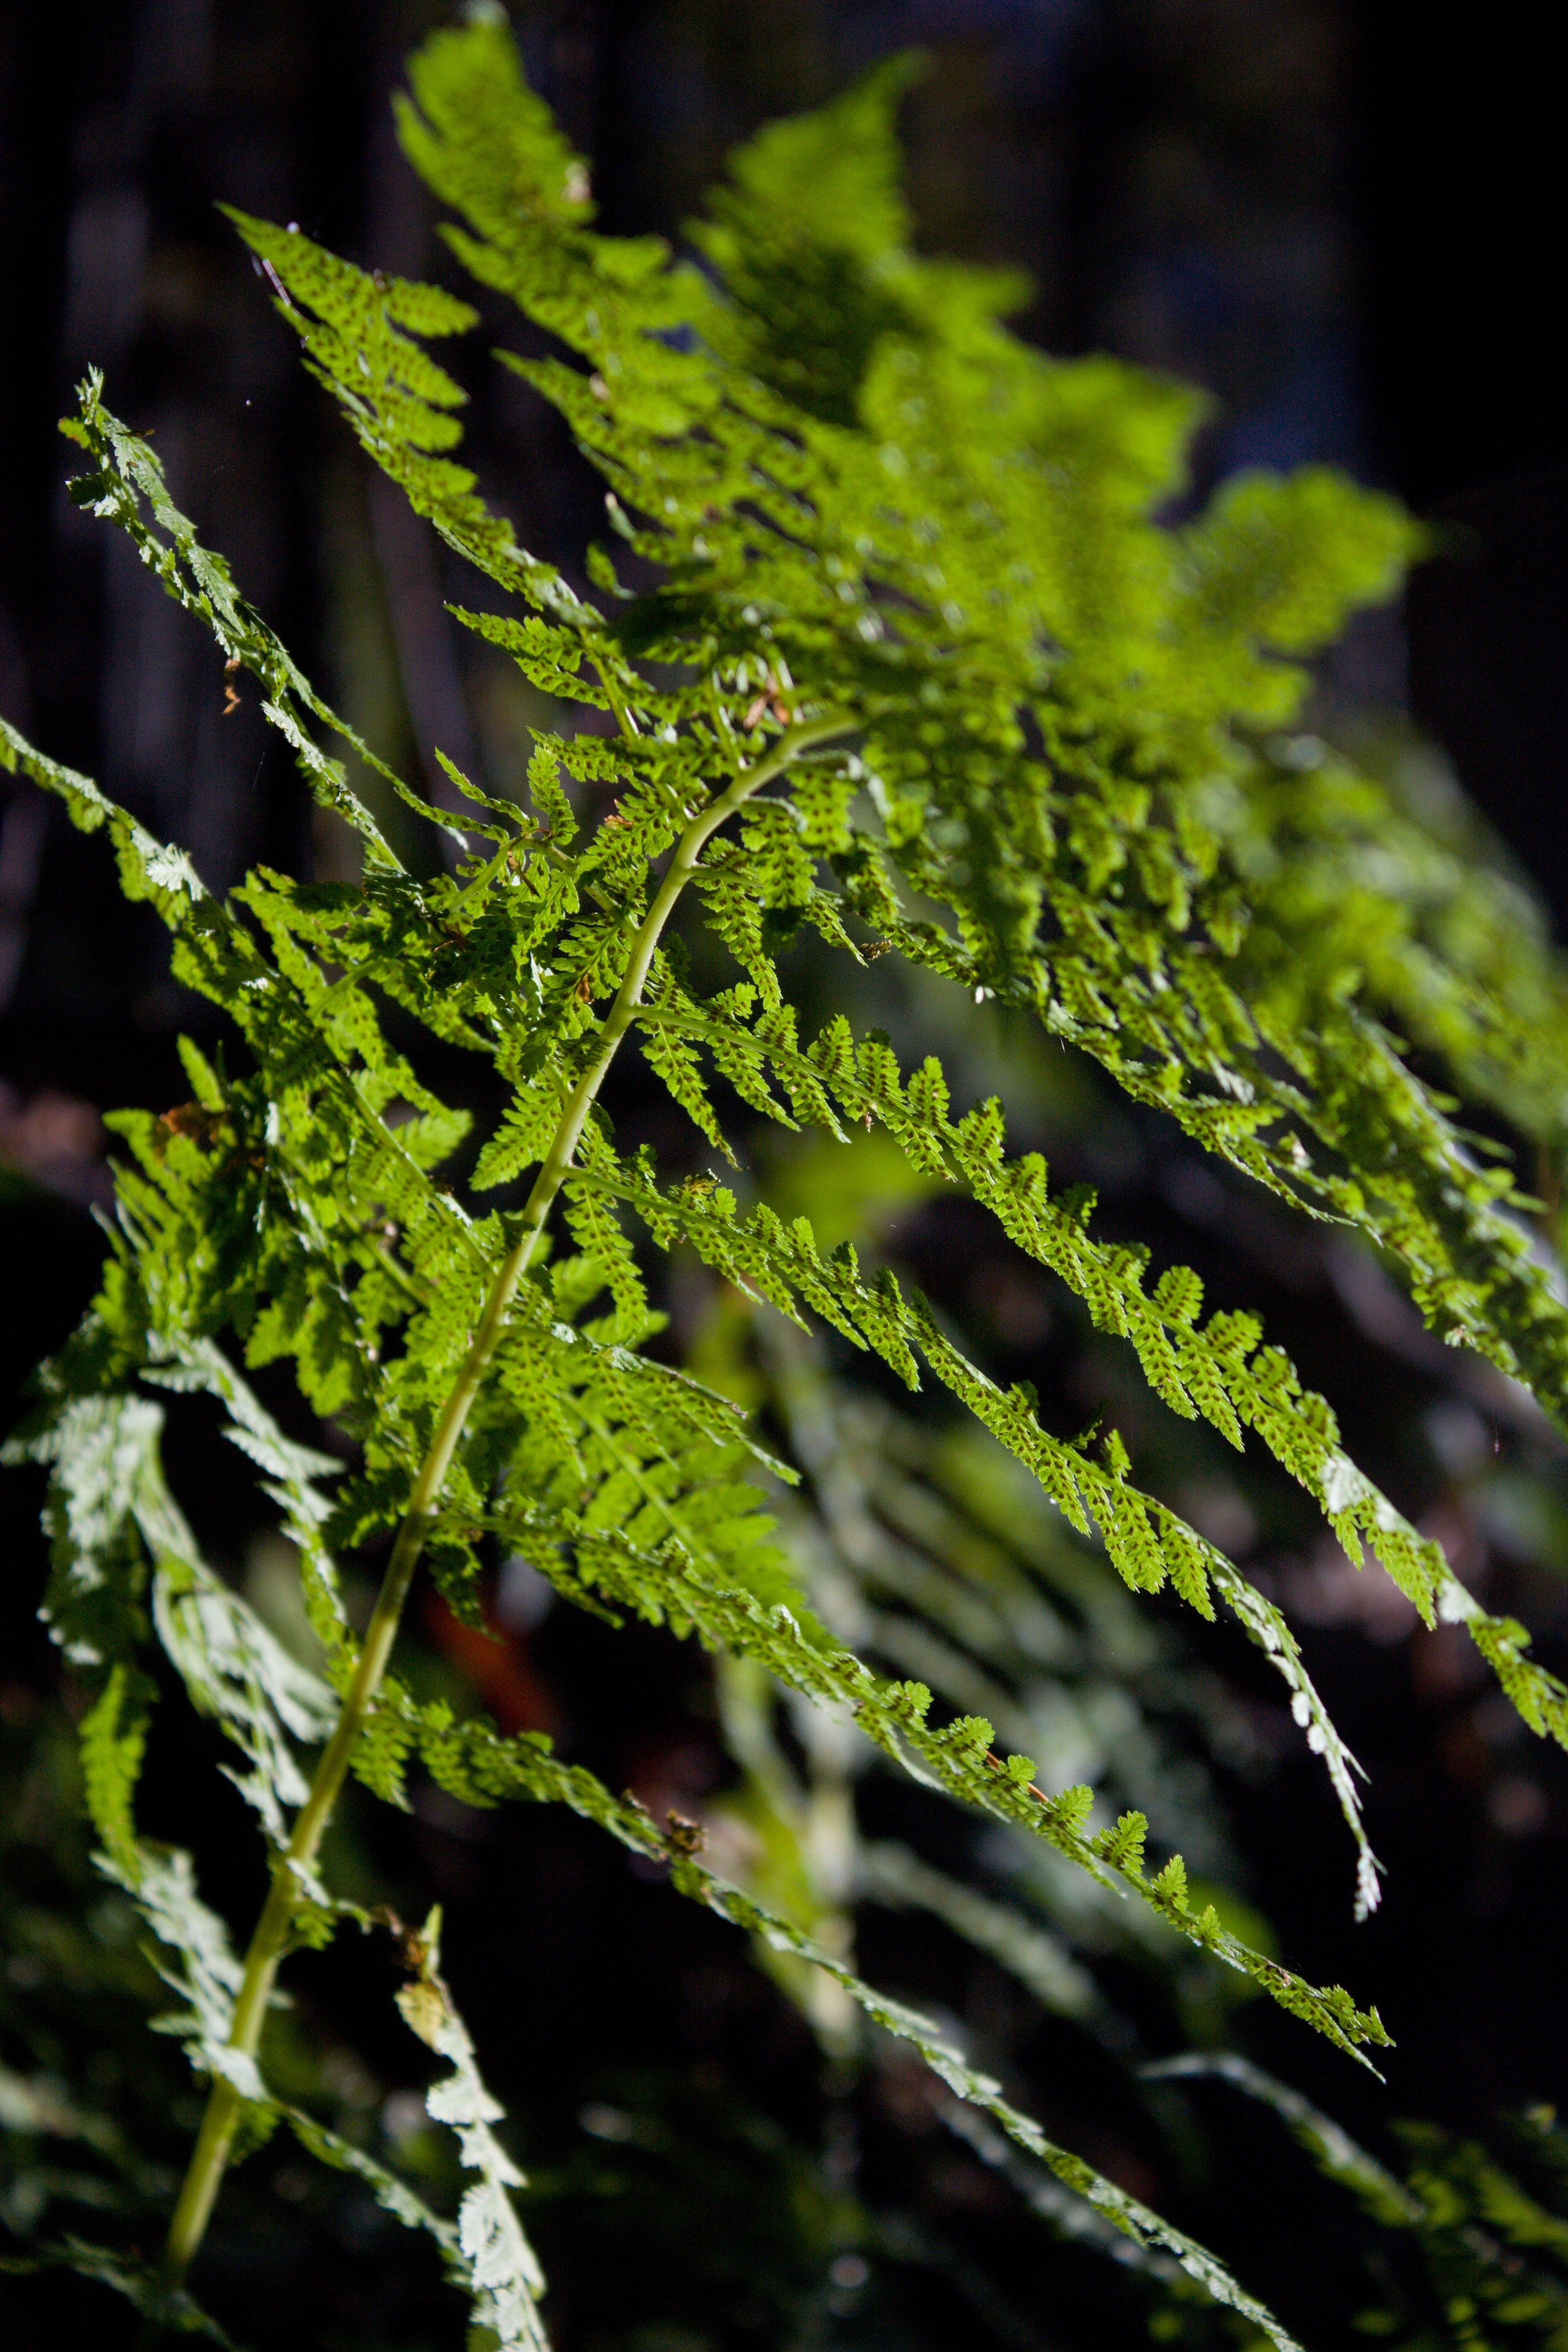
tree, nature, forest, branch, plant, leaf, flower, moss, green, produce, botany, flora, fern, macro photography, flowering plant, plant stem, woody plant, land plant, ferns and horsetails, non vascular land plant, vascular plant